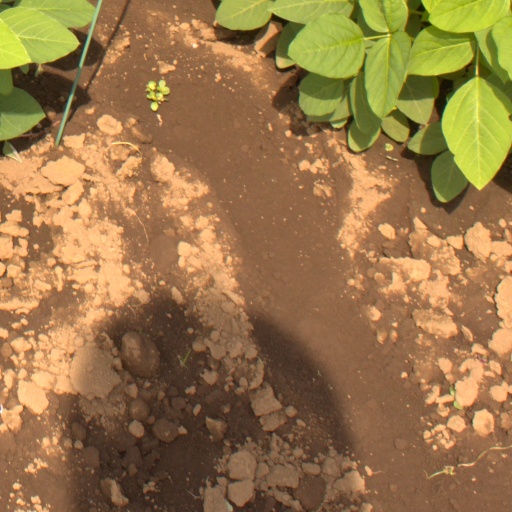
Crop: soybean